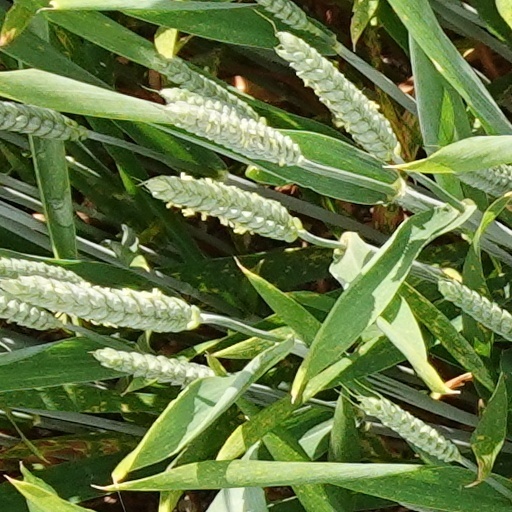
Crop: wheat